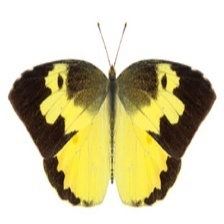
Species: SOUTHERN DOGFACE
Butterfly family (ImageNet category): sulphur_butterfly